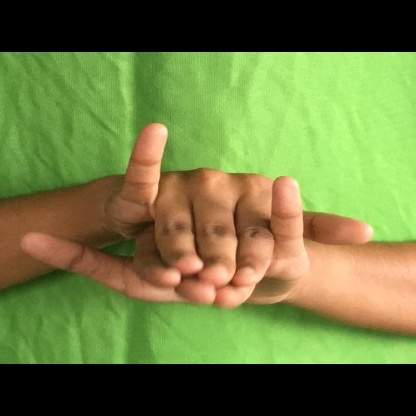
Mudra: Varaha